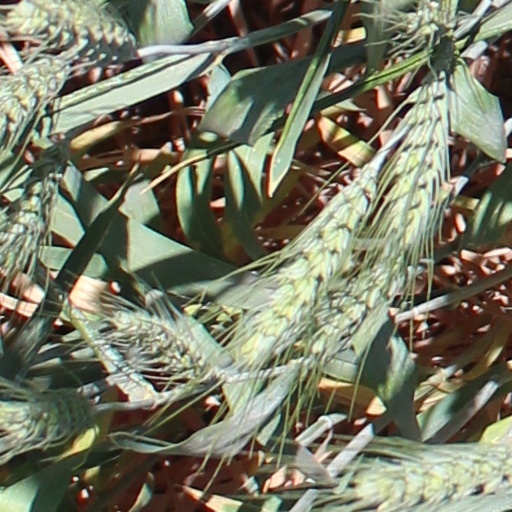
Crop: wheat